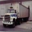
Label: truck